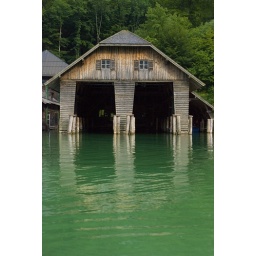
A boat house on the &amp;quot;Kings Lake&amp;quot; in Germany.